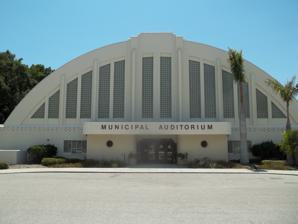
Building: Sarasota Municipal Auditorium
Country: United States of America
Year built: 1938
Municipal auditorium in Florida, United States Sarasota Municipal Auditorium Front of Municipal Auditorium Alternative names Municipal Auditorium–Recreation Club Sarasota Civic Center Exhibition Hall Sarasota Exhibition Hall General information Type Municipal auditorium Architectural style Art Deco and Moderne Address 801 Tamiami Trail North Town or city Sarasota , Florida Country United States Coordinates 27°20′35″N 82°32′52″W / 27.34306°N 82.54778°W / 27.34306; -82.54778 Construction started July 1937 Opened February 24, 1938 ( 1938-02-24 ) Renovated 1997 Cost $131,000 ($2.18 million in 2023 dollars) Owner Sarasota Height 39 ft (12 m) Technical details Floor count 2 Floor area 10,000 sq ft (930 m 2 ) Design and construction Architect(s) Clarence A. Martin Thomas Reed Martin Engineer Freeman H. Horton Website srqauditorium.com Municipal Auditorium–Recreation Club U.S. National Register of Historic Places Show map of Florida Show map of the United States NRHP reference No. 95000164 Added to NRHP February 24, 1995 The Sarasota Municipal Auditorium , listed in the National Register as Municipal Auditorium-Recreation Club , is a historic multi-purpose facility built-in 1938. It is located at 801 Tamiami Trail North and is owned/operated by the municipal government of Sarasota, Florida . The auditorium has 10,000 square feet (930 m 2 ) of exhibit space on its main floor and also contains an Art Deco style stage measuring 1,500 square feet (140 m 2 ). The auditorium has been used for many community functions and recreational activities. It has also been known as the Sarasota Exhibition Hall and the Sarasota Civic Center Exhibition Hall . The auditorium is located on a large parcel of public land that is reserved for civic, the government uses. On February 24, 1995, the complex was added to the U.S. National Register of Historic Places . History The concept of a Bayfront park and municipal auditorium for Sarasota was first conceived in 1935. The Municipal Auditorium/Recreation Club was constructed as part of an 11-acre (4.5 ha) recreational complex, originally called the Civic Center or Bayfront Park. In 1936, the municipal government obtained the 37-acre (15 ha) parcel from a private company that owed $15,000 in taxes on the site. Citizens, politicians, and city employees began the effort to secure a federal Work Projects Administration (WPA) grant for the center.  In one instance, a group of prominent businessmen in Sarasota came together in March 1937 and agreed to loan the city $10,000 for the auditorium project. These businessmen included Benton W. Powell, publisher of the Sarasota Tribune and President of the Palmer National Bank; Samuel W. Gumpertz, senior vice president and general manager of Ringling Bros. and Barnum & Bailey Circus ; J. J. Williams Jr., City Attorney; Ralph Caplets, a railroad and advertising executive; George Thacker, President of the Chamber of Commerce; Frank Logan, a building contractor who was serving as a fiscal agent of the City in connection with bond refunding; and George D. Lindsay, founder, owner, and editor of the Sarasota Herald . The federal government granted the sum of $131,000, equivalent to $2.18 million in 2023 , toward the project, and work began in July 1937. Skilled labor was paid for by the municipal general fund and common labor was paid for by the WPA. Several local business and civic leaders donated funds to the construction as well. At the time of its planning the Sarasota mayor, E. A. Smith announced plans to construct "one of the finest recreation centers in the South" on the public property. The auditorium opened on February 24, 1938, hosting an annual Sara de Soto Celebration sponsored by the Sarasota Chapter of the Daughters of the American Revolution (DAR). Three thousand attended the celebration. The building was designed in the Art Deco and Moderne styles by Chicago architects, Thomas Reed Martin and Clarence A. Martin. Freeman H. Horton was the engineer for the project and designed the truss system that supports the barrel-vaulted roof. Horton also collaborated with Thomas Reed Martin on recreational structures such as boathouses, pools, landscaping, and walkways. When the auditorium was constructed, the property had waterfront access to Sarasota Bay and boating was a significant activity from the recreation center. Later, dredge and fill extended the shoreline farther westward. A second floor to the recreation club was added in 1940 at the western end of the auditorium. Ida and John Chidsey donated funding for the construction of the second-floor addition. The portion of the facility contained a lounge area, a recreation room, and a card room. The recreation center was dedicated in January 1940. North of the building, facilities for shuffleboard, lawn bowling, and tennis were built. During World War II , the auditorium served as the Army and Navy Club and was the preferred venue for hosted dances, graduations, and concerts. The Florida West Coast Symphony (now the Sarasota Orchestra ) performed in the facility from its inception in 1949 until the 1969 opening of the Van Wezel Performing Arts Hall which was constructed at the Bayfront of the same large public parcel. Description The building has a barrel-vaulted roof. The structure contains an amount of glass block in its eastern elevation that provides natural lighting for the interior of the large building. Typically, the design of the auditorium is described as Moderne and Art Deco , but elements of the design also suggest the International Style that is associated with the Bauhaus . The solid hardwood maple floor in the building contributes to the atmosphere, acoustics, and comfort for all attending events, dances, and concerts. It is a site that is used by more than 100,000 visitors a year as they attend banquets, charrettes for long-range planning, civic meetings, concerts, dances, events for teenagers, fundraising events, health lectures, homecoming events, political forums, proms, and galas, training seminars, and wedding receptions. The venue also provides access to educational programs, entertainment, exhibits, recreation, and shows. Several days are booked most weeks for exhibits and shows that support antique sales, art exhibits, auctions, coin shows, conventions, flea markets, flower and gardening shows, gem and jewelry shows, seminars, and stamp collection and sales exhibits. Hazzard Fountain In 1940, an electrically-illuminated fountain was donated to the Municipal Auditorium by R.P. Hazzard. The fountain was designed by Frank Martin, whose father, Thomas, designed the auditorium. Louis Larsen built the Hazzard Fountain. The fountain was declared the "crown jewel" of the complex. The Hazzard Fountain has been moved several times and placed in a variety of settings. Due to the widening of the Tamiami Trail, the fountain was removed from its original location, stored for years, and then placed at the entrance to the John and Mable Ringling Museum of Art during the late 1970s. After a few years, it was removed and placed in storage again. In 1995, the fountain was moved one last time back to its original location at the auditorium. The re-dedication of the fountain was held on January 6, 1996, at the Municipal Auditorium. Historical renovation 1970s Renovation The building was first renovated during the 1970s, and many of the historic features were hidden by more modern features designed by the Sarasota School architect, Jack West. The front façade and the glass blocks were covered and a cantilever marquee was added. In addition, a large canopy was installed to extend beyond the sidewalk in front of the building. Numerous changes to the interior were made that were later reversed in a restoration effort. 1992-1997 Renovation During the 1980s, a historic preservationist working for the city purchasing director Bob Gerkin, whose department oversaw the hall, pressed for the listing of the Municipal Auditorium on the national register. Gerkin was initially hesitant but was eventually won over, and even encouraged an effort to fund the restoration of the building to its original state. Restoration work by local builders began in 1992 under the direction of local architects Gary B. Hoyt and Jeff Hole. The restoration focused on both the interior and exterior. The distinctive glass blocks were uncovered and reinforced with building techniques not in existence at the time of the original construction. The exterior was returned to its 1938 condition and by 1997, the renovation work was completed. Funding for the initial restoration of the building was achieved through a combination of governmental efforts that included the state Bureau of Historic Preservation, the Historic Preservation Advisory Council, and the municipal government of Sarasota. Many volunteers donated work on the restoration planning, and many citizens attended planning sessions. 2016-2018 Rehabilitation By 2015, much of the building had once again fallen into disrepair. Cracks, water intrusion, and many critical structural issues had been overlooked in previous renovations from the 1970s and 1980s. On September 13, 2016, the State of Florida granted $500,000 to the City of Sarasota for historic preservation to extend the usage of the auditorium to future generations. The architect Jonathan Parks AIA was hired to update and rehabilitate the Sarasota Municipal Auditorium including the Bayfront Community Center. Parks repaired and restored both the interior and exterior, emphasizing bringing the entire facility back to Thomas Reed Martin and Clarence A. Martin’s original intent. Restoration work on the front façade included repairing stucco cracks, repairing and re-pointing the glass block, repainting the building to match the original color, and waterproofing. Historically accurate hurricane-rated windows on the second floor of the Bayfront Community Center were reproduced to mimic the original. Entrances throughout the facility were reimagined to be more universally accessible, adding ramps, stainless steel railings, and doorways with easier egress. Roofing was replaced. Karl Hees of the structural engineering firm Hees & Associates Inc. aided in addressing the critical structural issues. The rehabilitation was completed in 2018. In 2021, Parks’ historic rehabilitation was awarded the AIA Florida Merit Award for Historic Preservation and Restoration. Gallery Photograph of auditorium Interior of auditorium rented for a 1950s square dance Interior, set for a gala, hosted by a community organization Drawing of the Sarasota Municipal Auditorium by Richard Capes Western entrance to the hall through the Recreation Club portion of the auditorium An art show at the auditorium References